Earl Warren

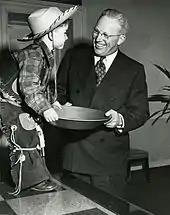
Governor Warren meets a young "gold miner" as part of the California centennials, 1948–1950.

With the support of Governor Friend Richardson and publisher Joseph R. Knowland, a leader of the conservative faction of San Francisco Bay Area Republicans, Warren was appointed as the Alameda County district attorney in 1925. Warren faced a tough re-election campaign in 1926, as local Republican boss Michael Joseph Kelly sought to unseat him. Warren rejected political contributions and largely self-funded his campaign, leaving him at a financial disadvantage to Kelly's preferred candidate, Preston Higgins. Nonetheless, Warren won a landslide victory over Higgins, taking over two-thirds of the vote. When he ran for re-election again in 1930, he faced only token opposition.